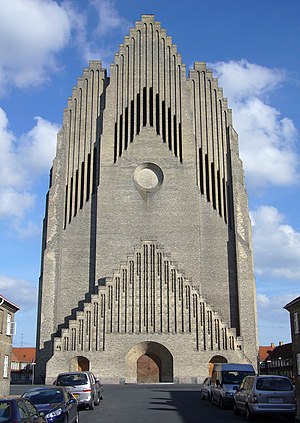
Arkitektur i København / 1900-tallet
Grundtvigs Kirke
København er berømt for at have balance mellem ny og gammel arkitektur og en homogen bygningsmasse i 5-6 etagers højde, og i 2008 vedtog Borgerrepræsentationen at Indre By skal friholdes for højhuse. Således fremstår store dele af Indre By ganske velbevaret på trods af historiske bybrande og bombardementer, selv om mange af de berømte tårne og spir er af nyere dato. Brandene betyder dog, at middelalderens bygningsmasse stort set er forsvundet, og det er derfor den eneste epoke, som er dårligt repræsenteret i byens fremtoning. Modsat fx Stockholm er København præget af punktvise fornyelser af bygningsmassen frem for voldsomme rydninger af større kvarterer. Samtidig har økonomien ofte lagt bånd på de mest ambitiøse projekter, hvorfor knopskydningsløsninger som ved Statens Museum for Kunst og Den Sorte Diamant er udbredt. Store dele af Indre By, Christianshavn og Frederiksstaden er underlagt bygningsfredning.